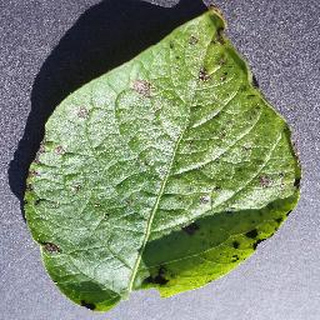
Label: potato_early_blight